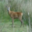
Label: deer